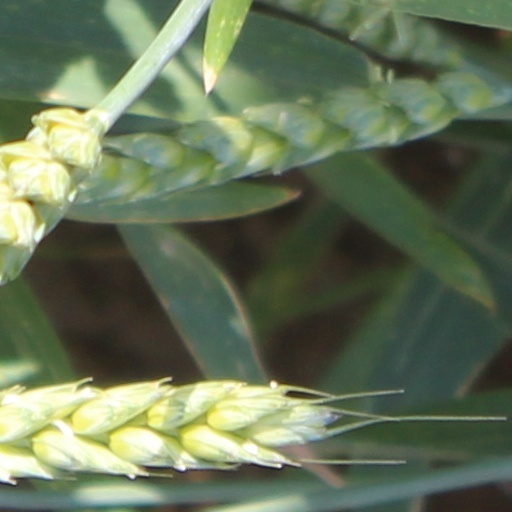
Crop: wheat